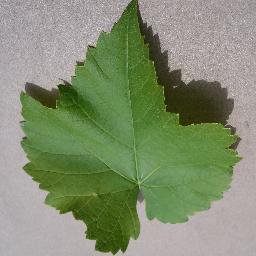
Label: Grape___healthy